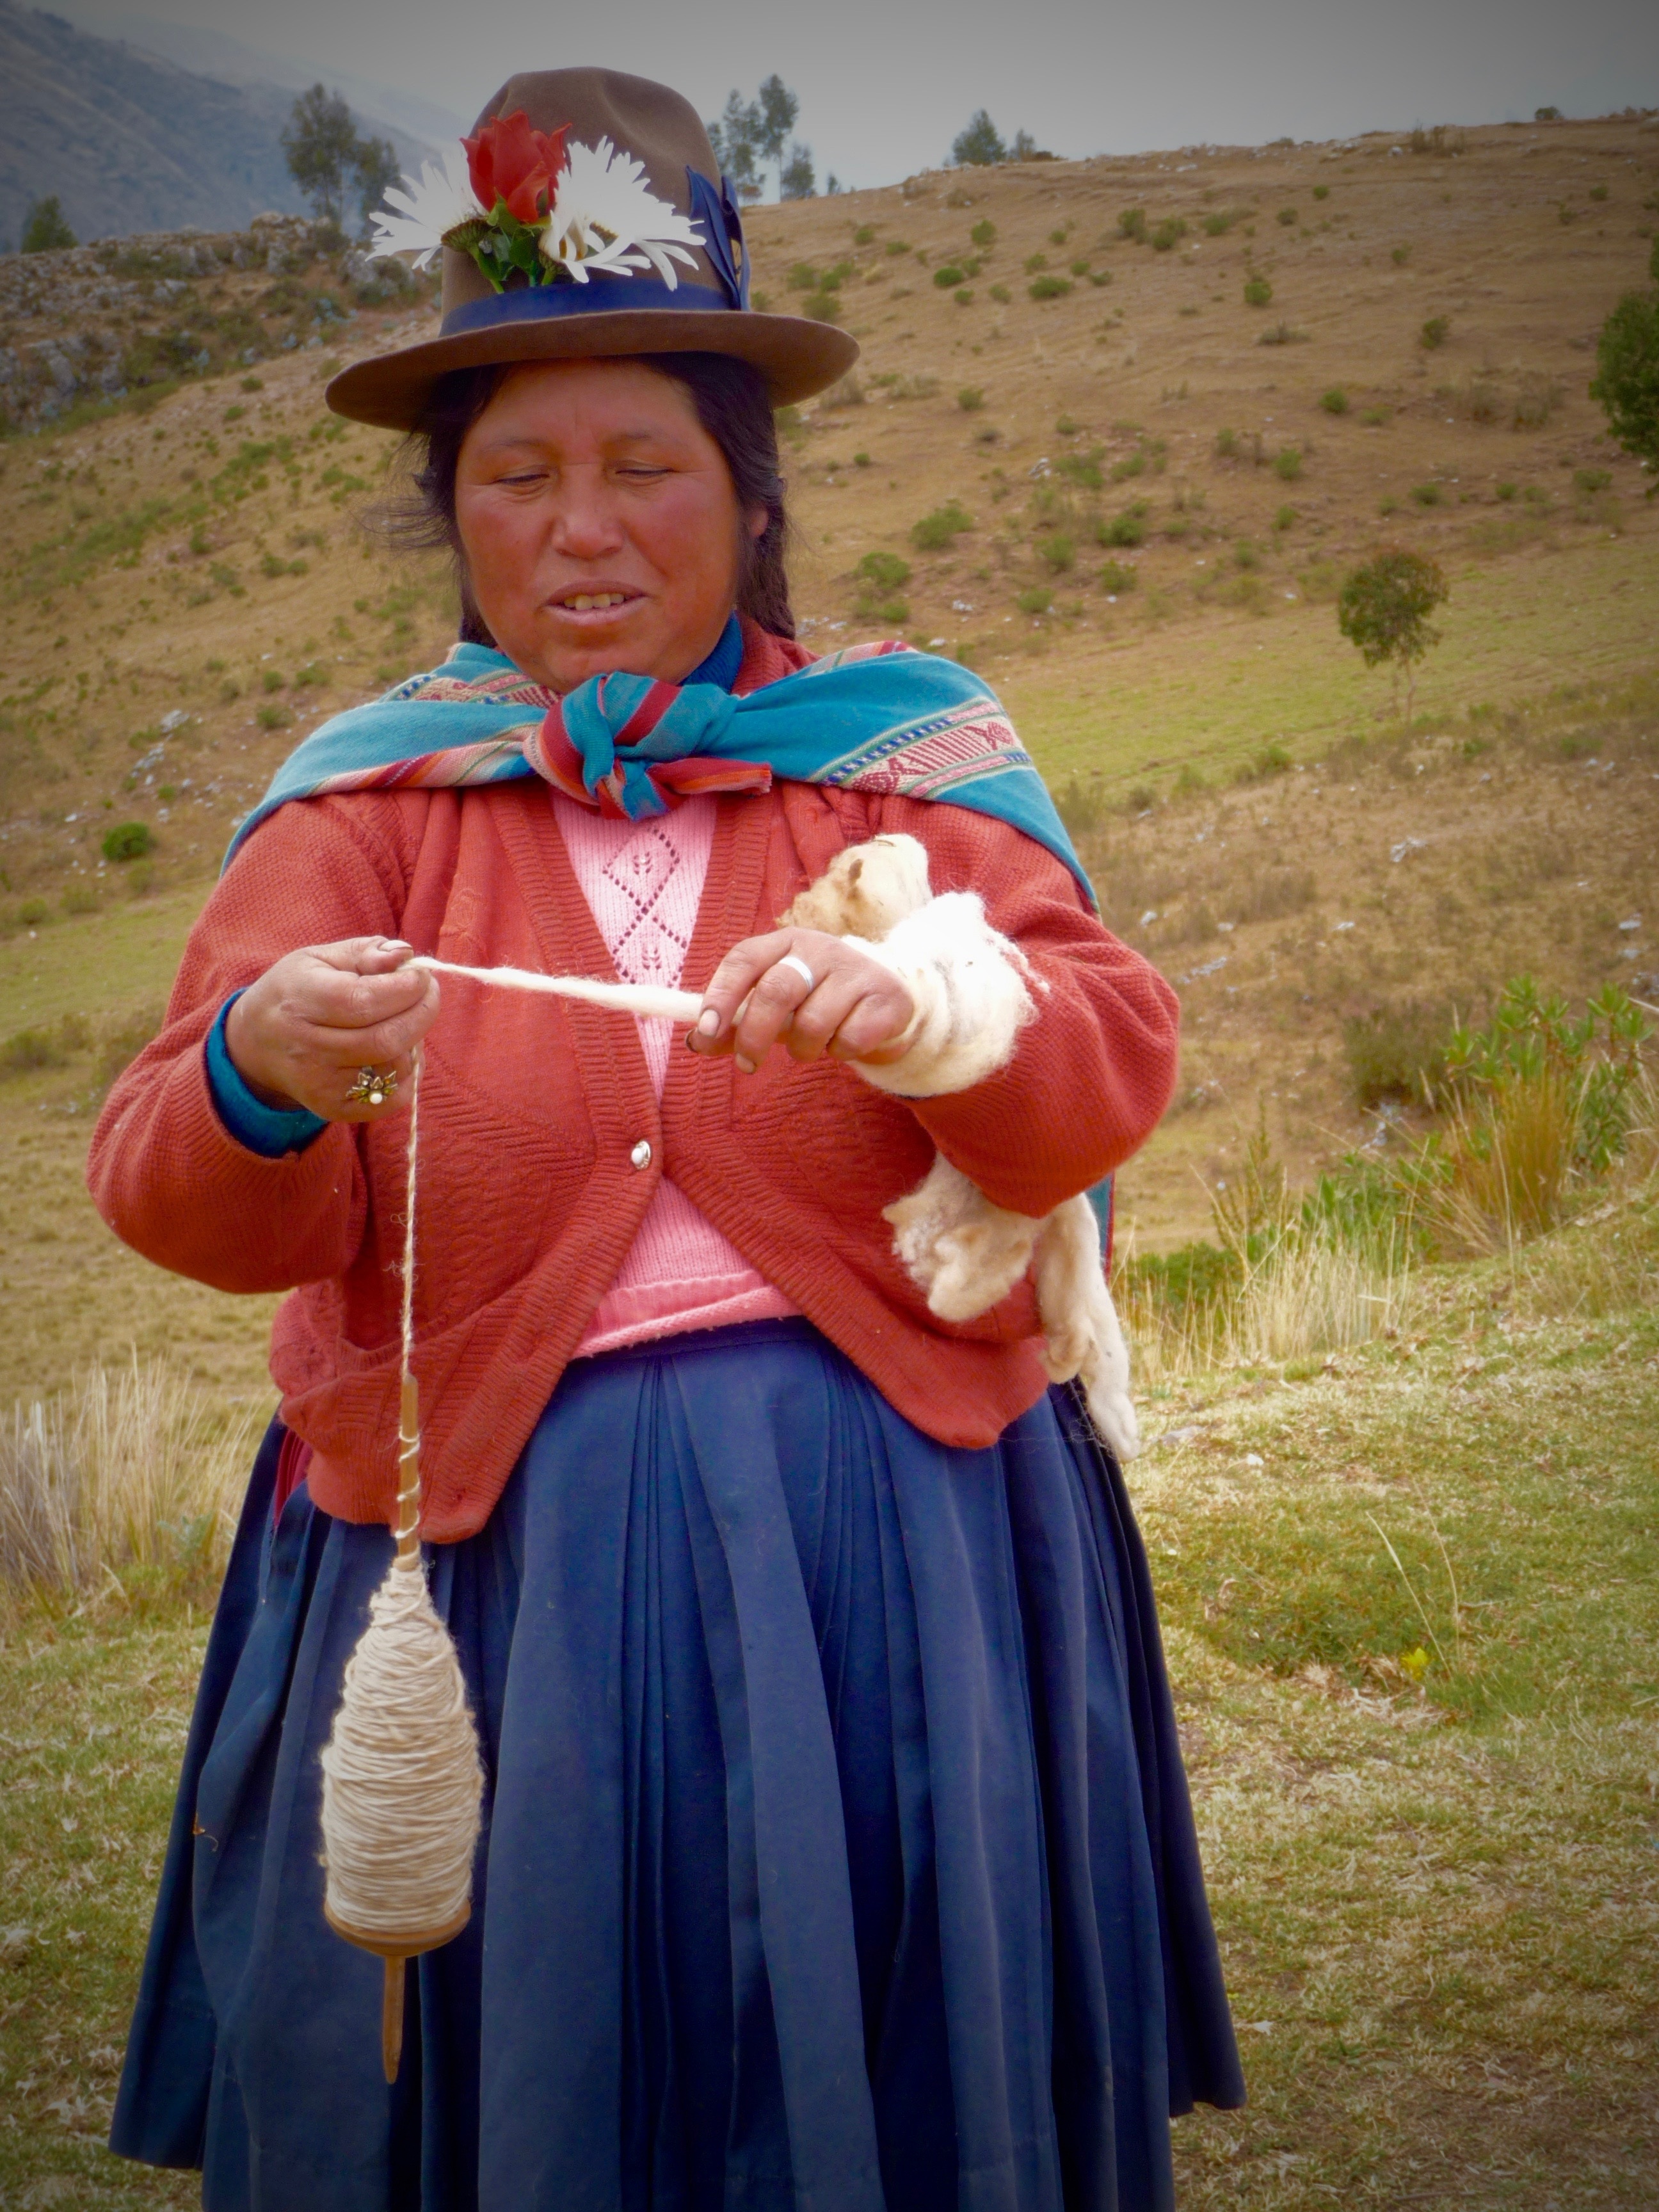
person, people, child, clothing, tradition, costume, peruvian, traditional, spinner